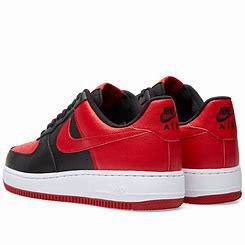
Brand: Nike
Model: Force 1